Toronto Internet Exchange

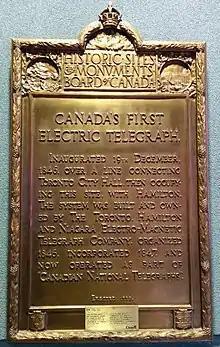
Inaugurated 19 December 1846, over a line connecting Toronto City Hall, then occupying this site, with Hamilton. The system was built and owned by the Toronto, Hamilton and Niagara Electro-Magnetic Telegraph Company. Organized in 1846, Incorporated 1847, and now operated as part of "Canadian National Telegraphs". (Erected 1929)

The exchange is Ethernet-based and currently operates Cisco Nexus switches 9000 series switches. Core nodes handle port speeds of GigabitEthernet, 10 Gigabit Ethernet and 100 Gigabit Ethernet, including bonded configurations. Peers connect to the Layer 2 fabric using IPv4 & IPv6 addresses provided by TorIX to communicate with each other using the BGP routing protocol. Single-mode fiber is the only physical connection media supported.